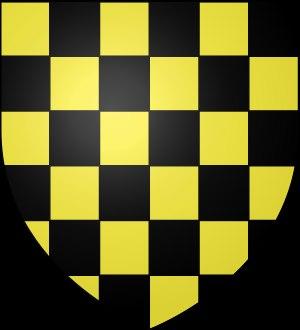
Cet article dresse la liste des comtes d'Urgell, qui ont gouverné le comté d'Urgell, un des comtés catalans médiévaux, entre la fin du VIIIᵉ siècle et le début du XVᵉ siècle.